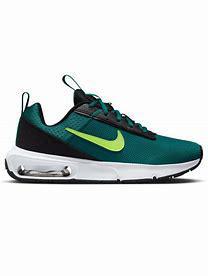
Brand: Nike
Model: Air Max Intrlk Lite